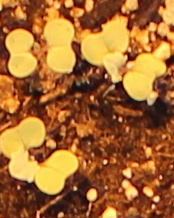
Label: Canola